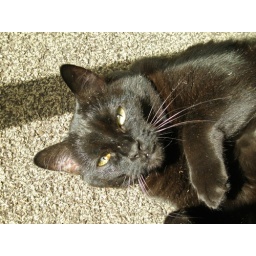
LisaChicken's cute widdle black kitty. She loves to bask in the sunlight and our attention.